Architectural photography

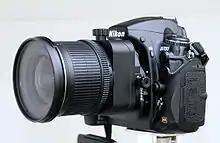
Nikon 24mm perspective control lens

The first permanent photograph, "View from the Window at Le Gras" by Nicéphore Niépce, was also the first architectural photograph as it was a view of buildings. Similarly, photographs taken by early photographer William Henry Fox Talbot were of architecture, including his photograph of a Latticed window in Lacock Abbey taken in 1835.